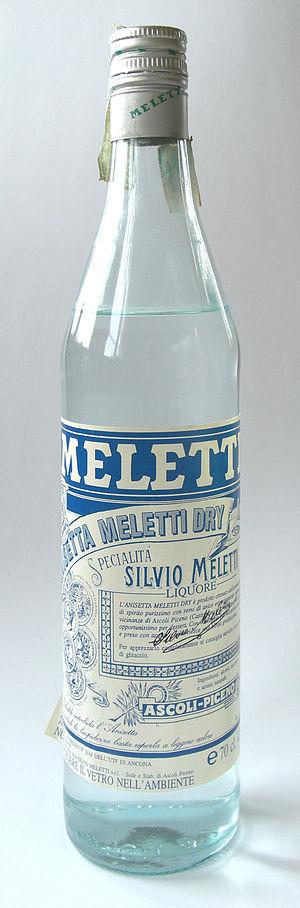
L'anisette désigne :